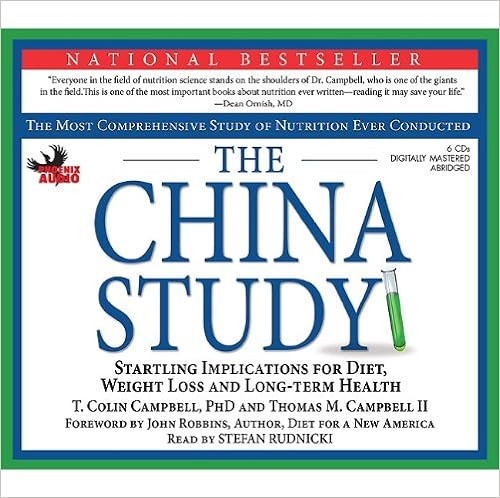
The China Study: The Most Comprehensive Study on Nutrition Ever Conducted and the Startling Implications for Diet, Weight Loss and Long Term Health
Category: Books
Review <DIV><DIV>"[These] findings from the most comprehensive large study ever undertaken of the relationship between diet and the risk of developing disease are challenging much of American dietary dogma." The New York Times </DIV></DIV><DIV><DIV>"Reflects the profound changes that industrialization is bringing to diet and disease patterns in China, statistics that have had an impact on reevaluating dietary policy in the United States and worldwide." Washington Post </DIV></DIV><DIV><DIV>"[This] elaborate study . . . gives big points to the health value of . . . plant-based diets." Chicago Tribune </DIV></DIV><DIV><DIV>"This is one of the most important books about nutrition ever writtenreading it may save your life."  Dean Ornish, M.D., Oprah Winfrey's personal physician, author, Dr. Dean Ornish's Program for Reversing Heart Disease and Love & Survival</DIV></DIV><DIV><DIV>"Today, AICR [American Institute for Cancer Research] advocates a predominantly plant-based diet for lower cancer risk because of the great work Dr. Campbell and just a few other visionaries began 25 years ago."  Marilyn Gentry, president, AICR</DIV></DIV><DIV><P style="MARGIN: 0in 0in 0pt">"The most important book on health, diet and nutrition ever written. Its impact will only grow over time and it will ultimately improve the health and longevity of tens of millions of people around the world."  John Mackey, CEO, Whole Foods</DIV> --Review About the Author Stefan Rudnicki has narrated more than 100 audiobooks. A recipient of AudioFile's Earphones Award, Stefan is also a Grammy-winning audiobook producer.
Features: <DIV> | The China Study | offers conclusive evidence that a change of diet can dramatically reduce the risks of heart disease, diabetes, and obesity. The book is based on the most comprehensive study of nutrition ever conducted, a 20-year joint project between Cornell University, Oxford University, and the Chinese Academy of Preventive Medicine. The study surveyed the eating habits of 6,500 adults from all over China and Taiwan and found a direct correlation between diet and disease. Author T. Colin Campbell, the study s project director, provides an intelligent, well-documented analysis of the study s results, an analysis that explodes the most common American dietary myths. In addressing the dietary sources of the most common diseases, including cancer, Campbell unleashes a no-holds-barred attack on the commercial interests that profit by selling the American public unhealthy food. He also shows how readers can use the study s results to change their diets and improve their health.</DIV>